George Shultz

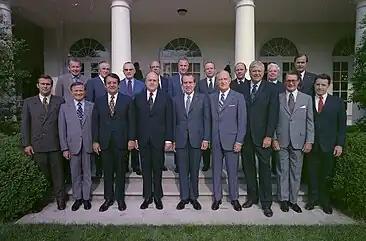
Treasury Secretary Shultz (back row, fourth from left) with the rest of the Nixon cabinet, June 1972

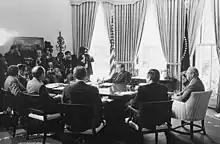
A meeting of Nixon Administration economic advisors and cabinet members on May 7, 1974. Clockwise from Richard Nixon: George P. Shultz, James T. Lynn, Alexander M. Haig, Jr., Roy L. Ash, Herbert Stein, and William E. Simon.

Shultz was President Richard Nixon's Secretary of Labor from 1969 to 1970. He soon faced the crisis of the Longshoremen's Union strike. The Lyndon B. Johnson Administration had delayed the walkout with a Taft–Hartley injunction that expired, and the press pressed him to describe his approach. He applied the theory he had developed in academia: he let the parties work it out, which they did quickly. He also imposed the Philadelphia Plan, which required Pennsylvania construction unions to admit a certain number of black members by an enforced deadline—a break with their past policy of largely discriminating against such members. This marked the first use of racial quotas in the federal government.